Ernst Legal

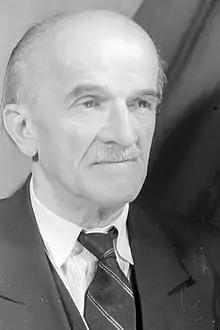
Ernst Legal in 1945

Ernst Otto Eduard Legal (2 May 1881 – 29 June 1955) was a German actor and opera director of Berlin State Opera.